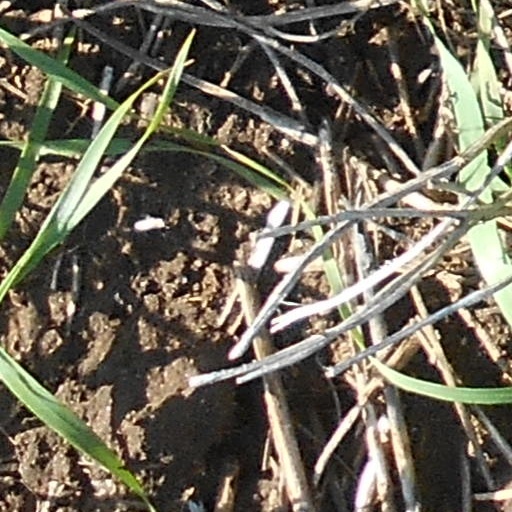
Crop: wheat